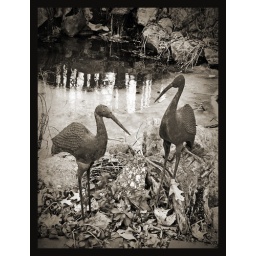
my fish pond with rusty cranes. This was the last of the ice in the pond this season.